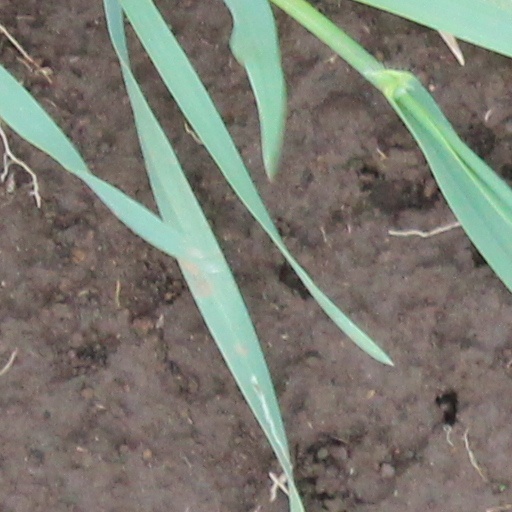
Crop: wheat